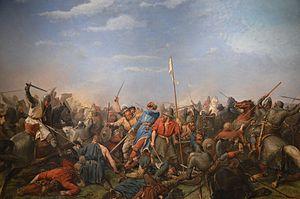
La bataille de Stamford Bridge se déroule le 25 septembre 1066 près du village de Stamford Bridge, dans le Yorkshire. Elle oppose l'armée anglaise menée par Harold Godwinson aux forces du roi de Norvège Harald Hardrada, qui cherche à s'emparer du trône d'Angleterre avec l'aide de Tostig, le frère exilé de Harold. Ce dernier sort vainqueur de l'affrontement, durant lequel Harald et Tostig trouvent la mort.
Peter Nicolai Arbo était un peintre norvégien qui a beaucoup travaillé sur des sujets historiques et des images issues de la mythologie nordique. Ses peintures les plus connues sont Åsgårdsreien et Valkyrien.